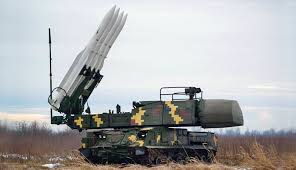
Label: 30N6E